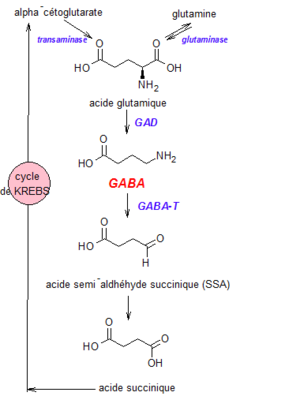
métabolisme du GABA
L'acide γ-aminobutyrique, souvent abrégé en GABA, est le principal neurotransmetteur inhibiteur du système nerveux central chez les mammifères et les oiseaux. Chez les insectes, il est présent dans tout l'organisme. C'est un neuromodulateur reconnu comme étant inhibiteur chez l'adulte mais excitateur lors du développement embryonnaire humain. Il joue un rôle important chez l'adulte en empêchant l'excitation prolongée des neurones. Il possède par ailleurs un rôle neurotrophique, c'est-à-dire qu'il favorise la croissance de certains neurones.